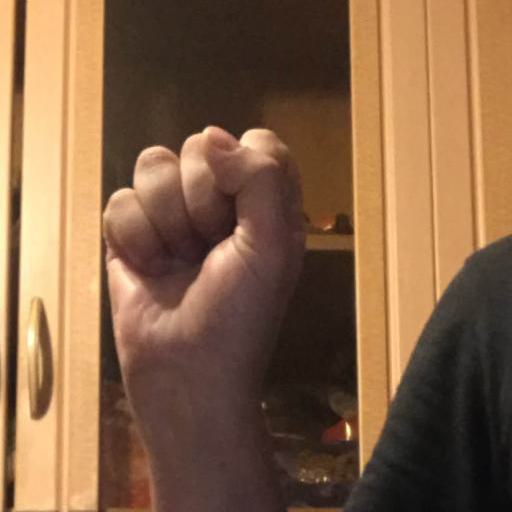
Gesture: fist